Temperate rainforests of the Russian Far East

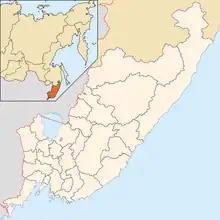
Primorsky Krai Map

The temperate rainforests of the Russian Far East are within the Russian federal subjects Primorsky Krai and Khabarovsk Krai and contains the Sikhote-Alin mountain range. Found within the Russian Federation, this area is one of the most productive and diverse forests in the world and also contains one of the highest endangered species densities on Earth. While most temperate rainforests around the world have retained only a fraction of their historical range, these forests maintain the majority of their former range and almost all of their historical biodiversity. The region is also notable for having what has become the last remaining large tract of viable habitat for the critically endangered Amur tiger and Amur leopard.